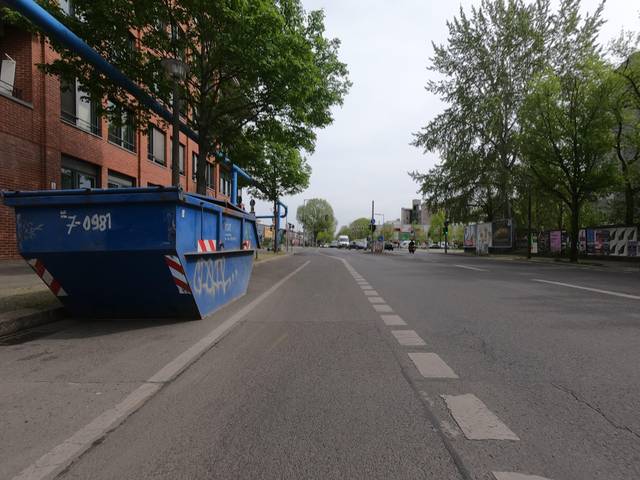
Region: Germany
Coordinates: 52.508, 13.427